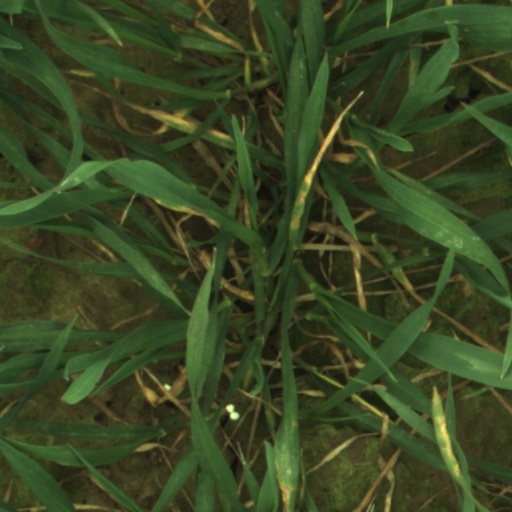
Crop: wheat